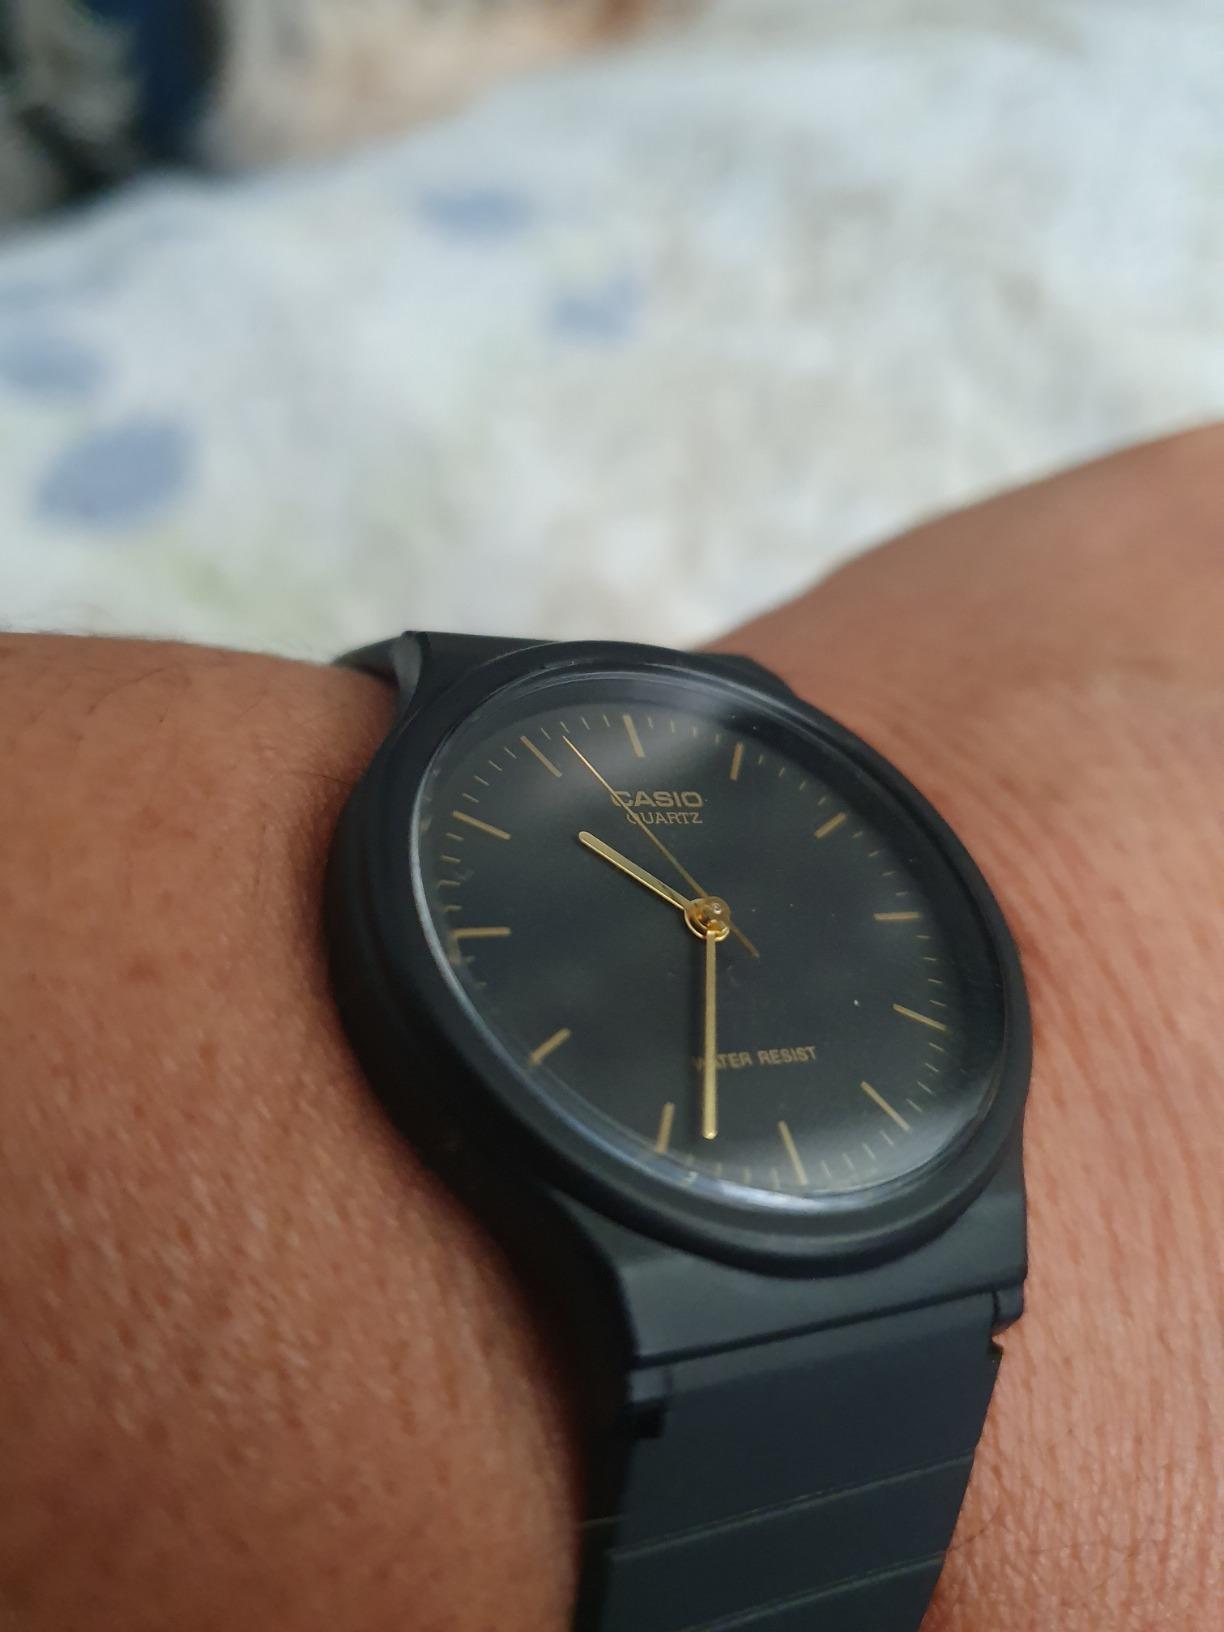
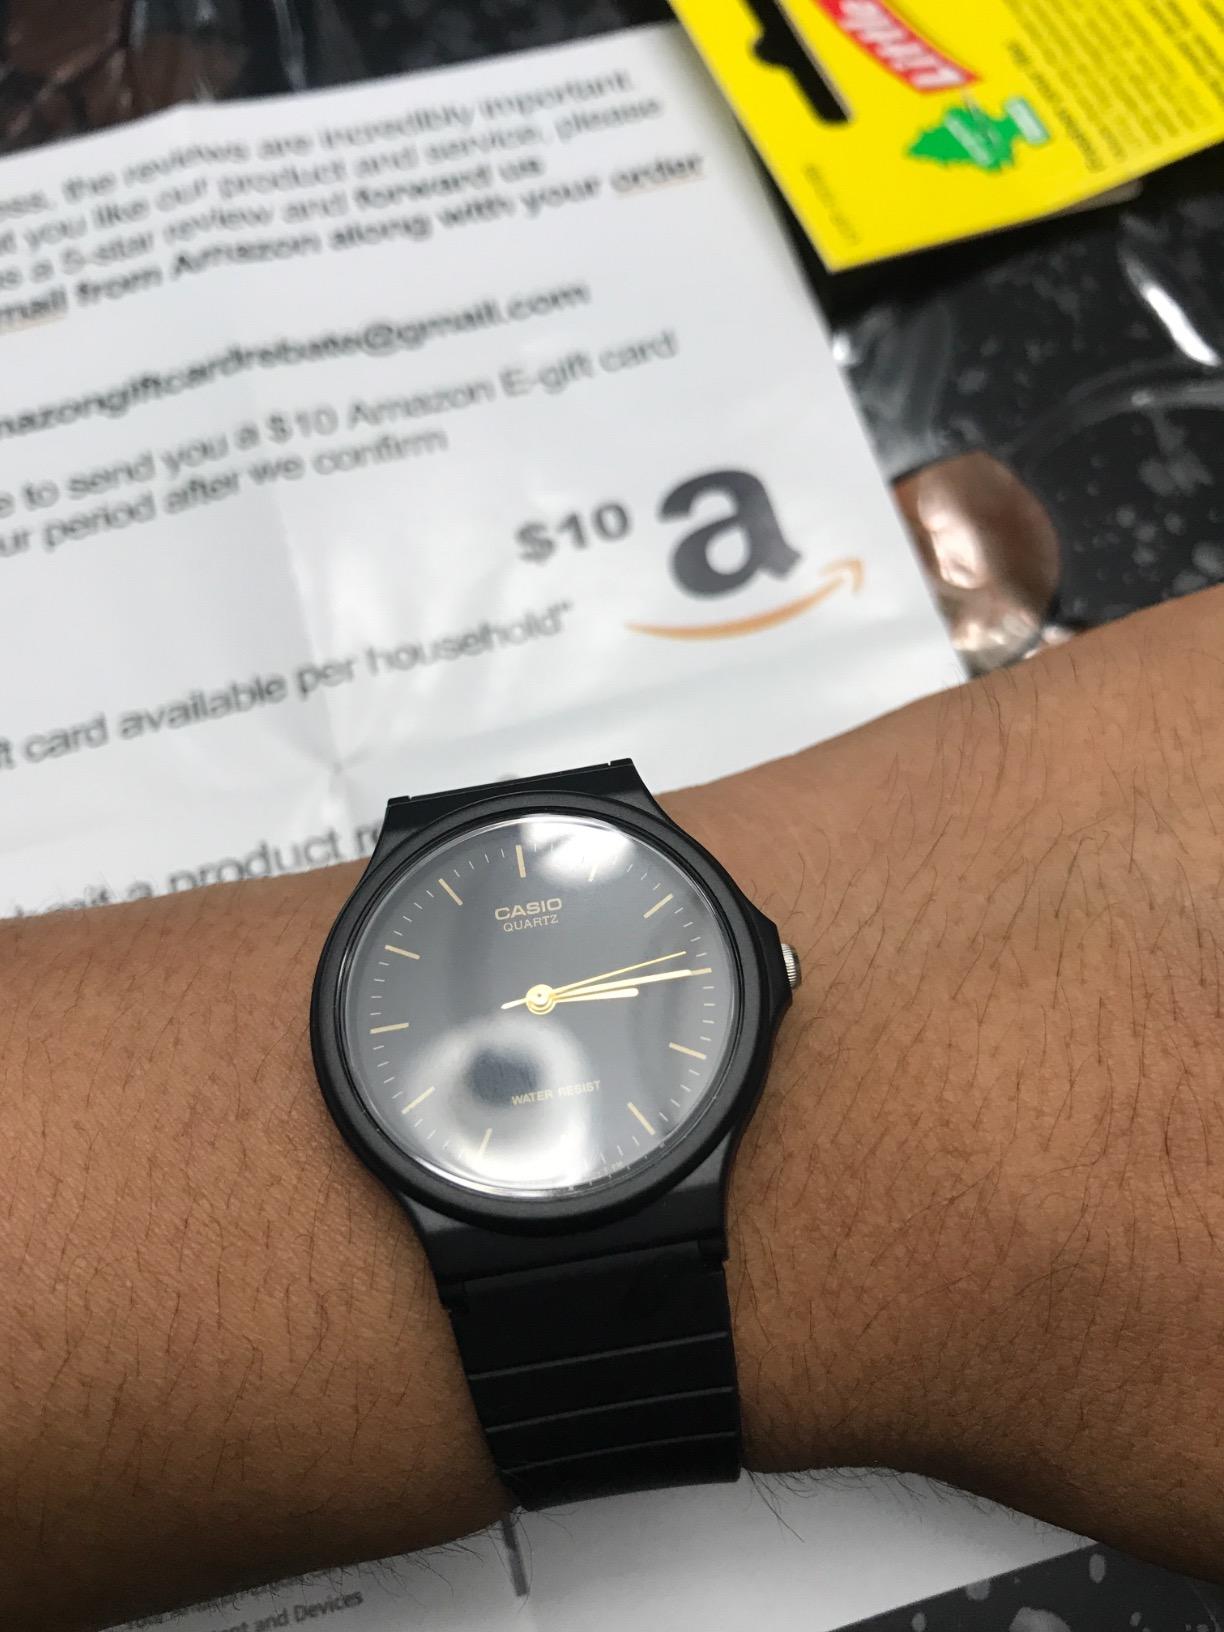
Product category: accessories_watch
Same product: yes